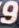
Number: 9